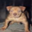
Label: dog